Fort Anne

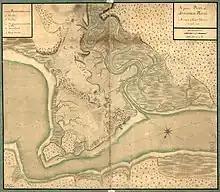
A view of Annapolis Royal in 1753

The second French period lasted 43 years. During King William's War (1688–1697), the fort was attacked three times. In 1689, a completely redesigned fort was begun that was around six times the size of the previous fort established by the Sir William Alexander in 1629 and strengthened by Governor D'Aulnay around 1643. Also around this time, the street layout adjacent the fort were altered to accommodate the massive new project. However, construction was only two weeks underway when all work was halted, leaving Port Royal without a working fort. When soldiers arrived from New England in 1690 it quickly succomed to their attack, but was only briefly occupied. It was attacked two more times before the end of the war, but there was no territorial expansion by the English.